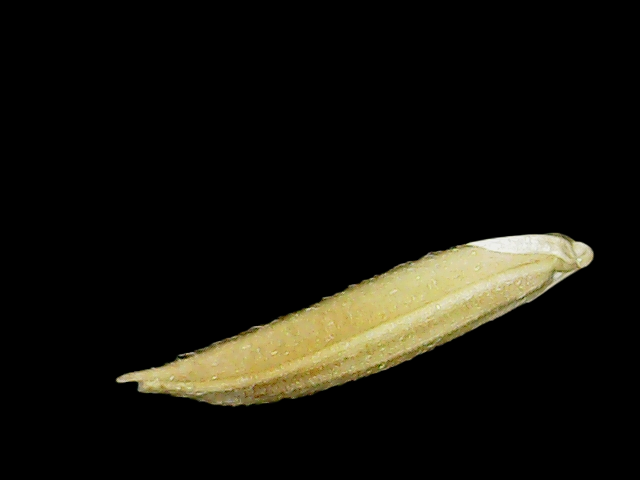
Rice variety: Binadhan25